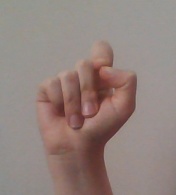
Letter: fa